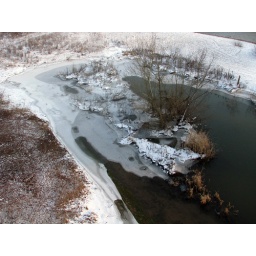
From the bridge near Gannay in departement Allier et Nievre. A small island in the river Loire (France)See the map